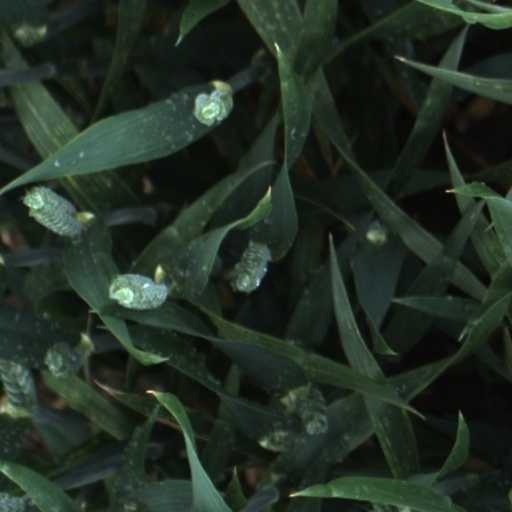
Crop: wheat